Luka Modrić

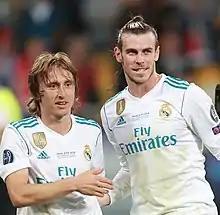

For the 2015–16 season, Carlo Ancelotti was replaced by Rafael Benítez under whom Modrić continued to be a key midfield player. He sustained a muscular groin injury during an international match against Bulgaria in October, initially suggesting an absence of two-to-three weeks. However, by 20 October, he had recovered in time for the match against Paris Saint-Germain.